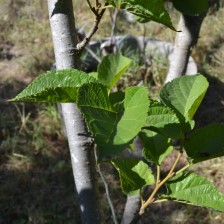
Variety: TaiwanStraberry